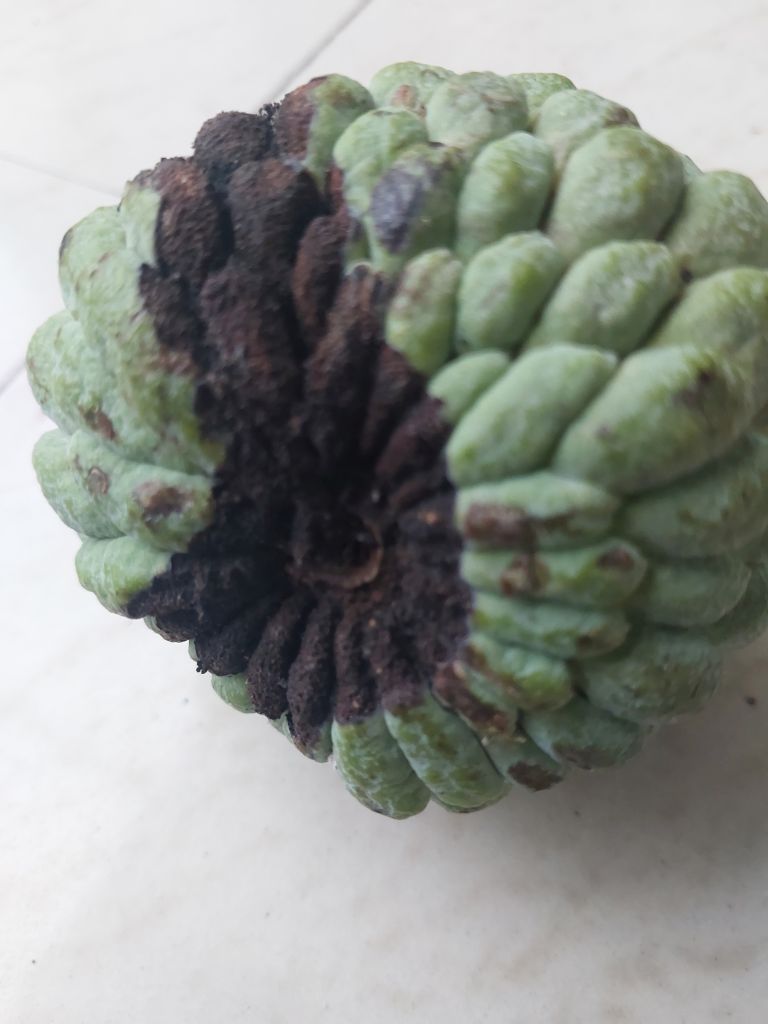
Disease label: Diplodia Rot